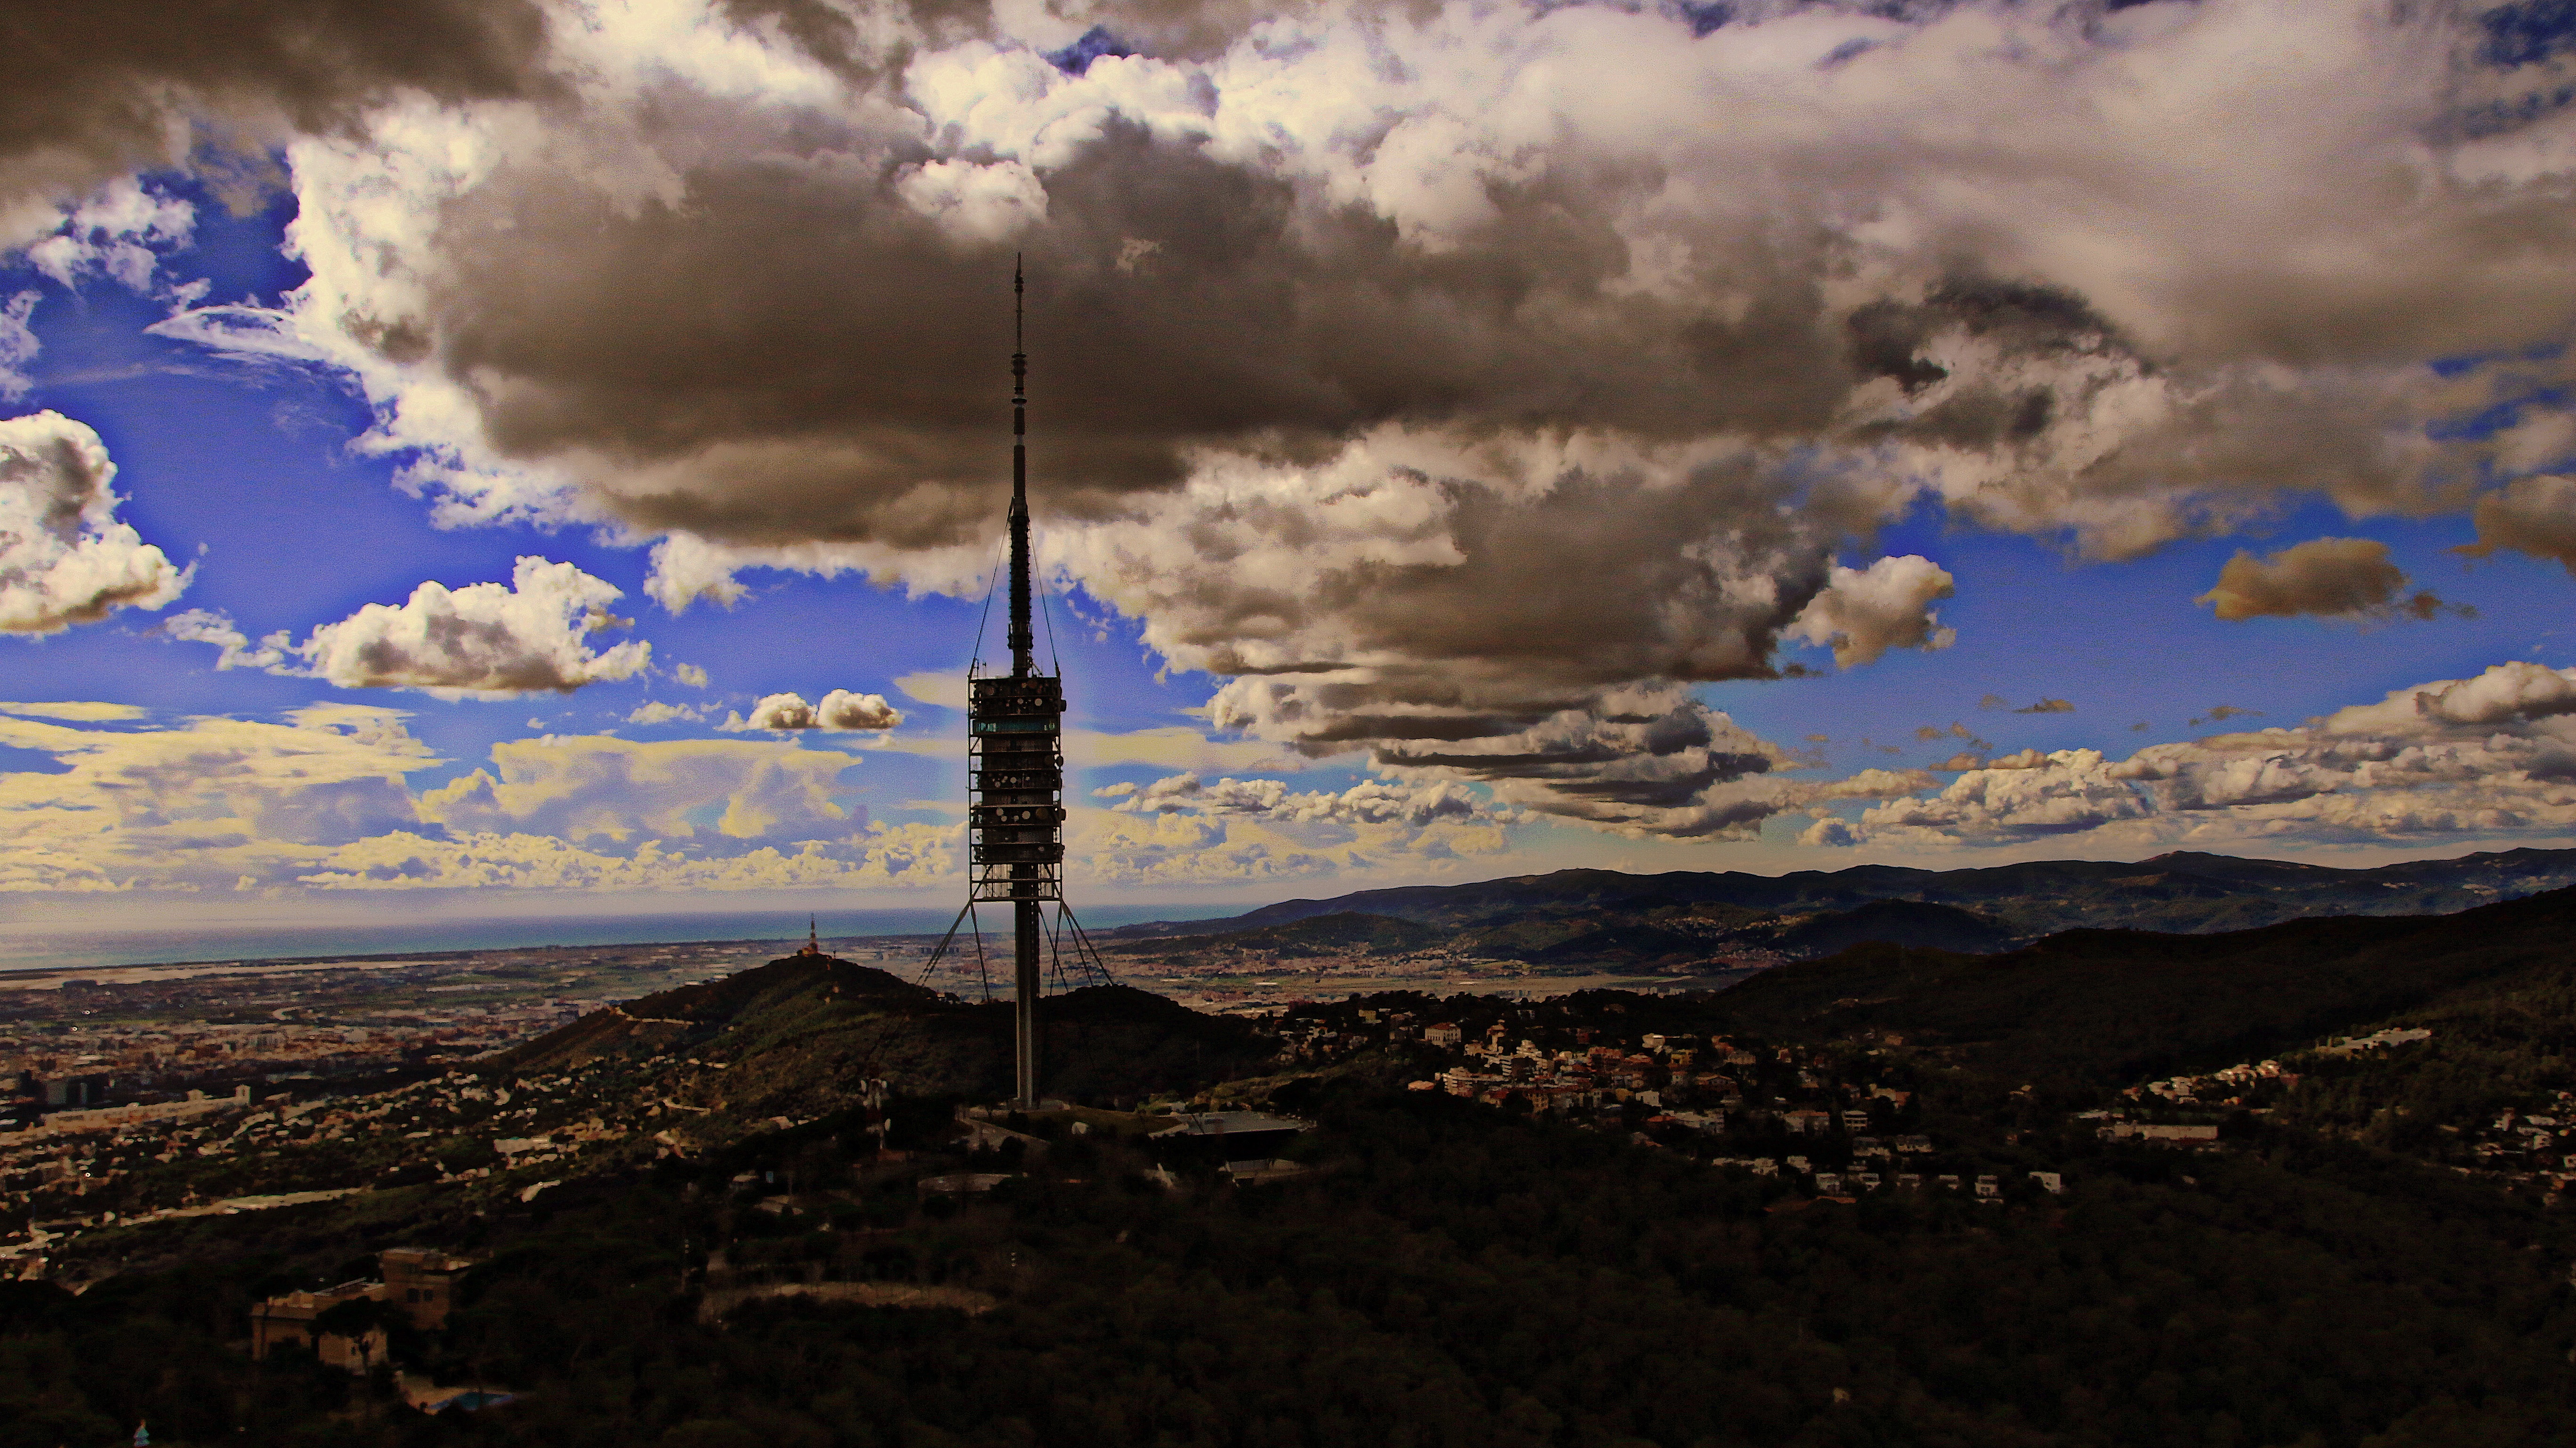
landscape, nature, horizon, mountain, cloud, sky, sunset, sunlight, morning, hill, view, wind, dawn, dusk, evening, barcelona, plateau, panorama of the city, meteorological phenomenon, mountainous landforms